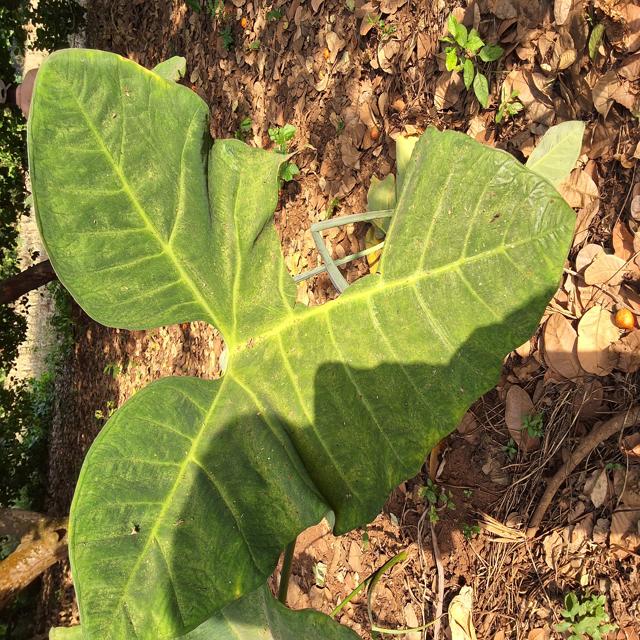
Label: Healthy